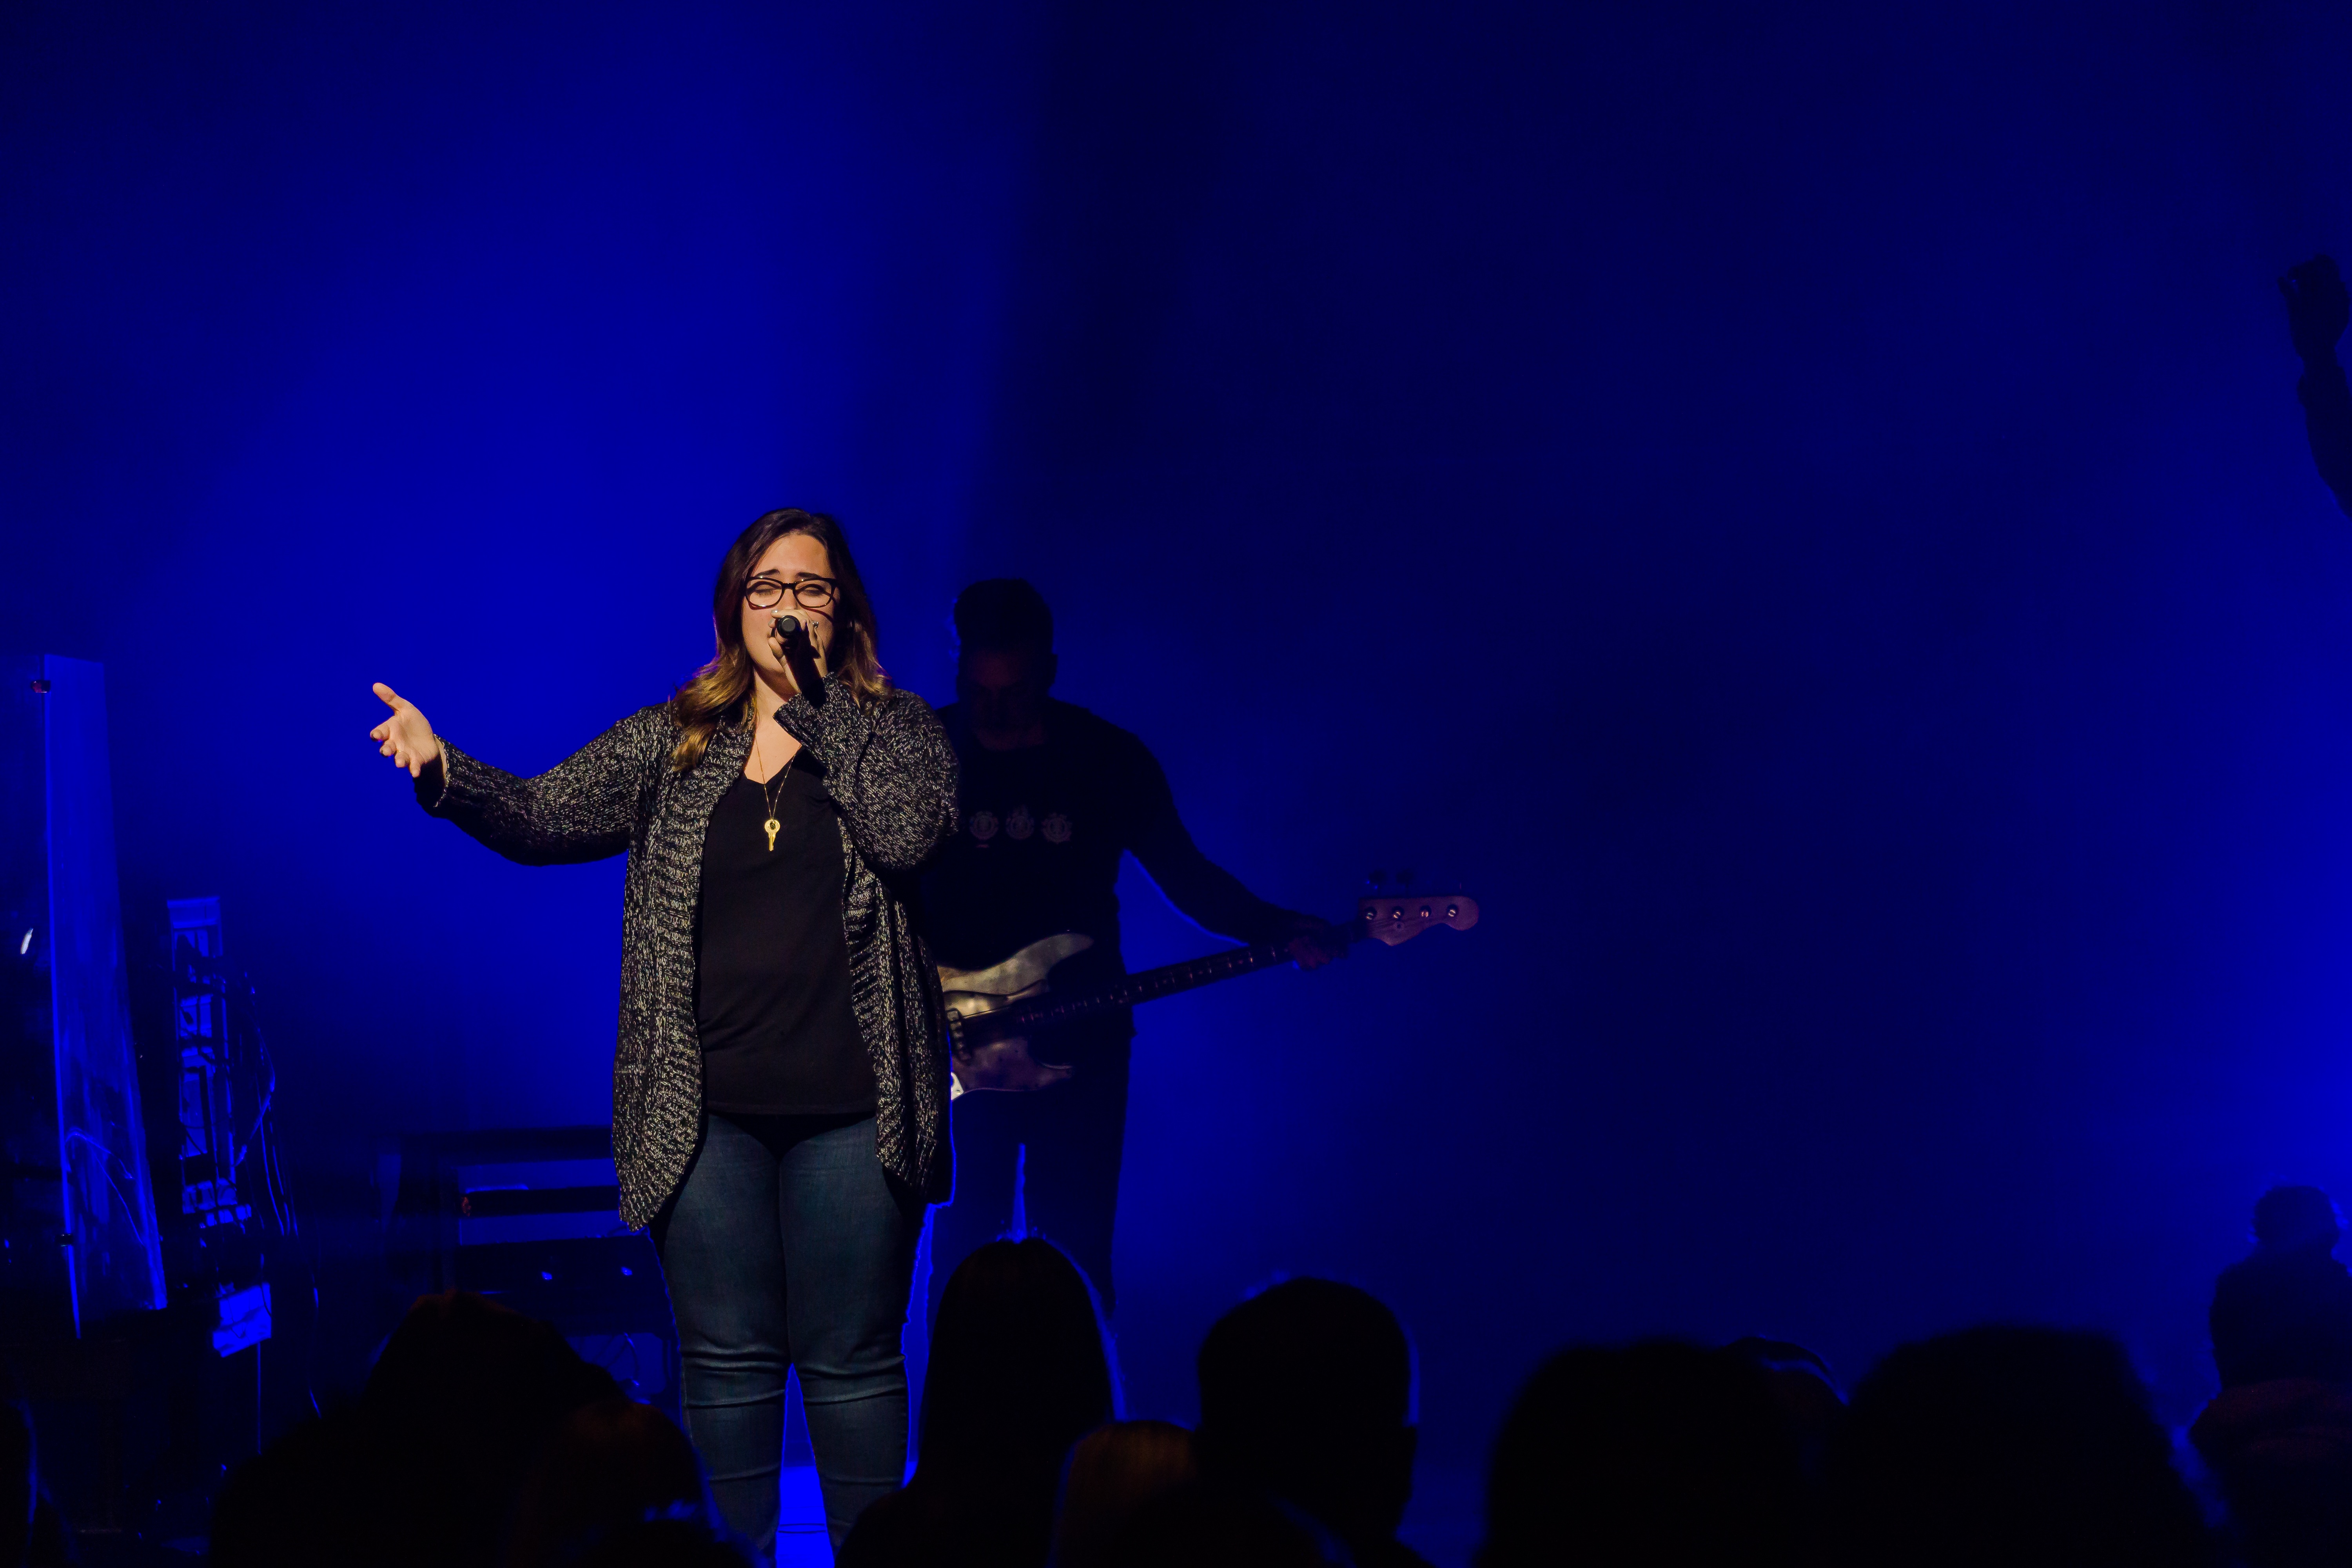
concert, blue, performance art, stage, performance, event, guitarist, entertainment, performing arts, rock concert, musical theatre